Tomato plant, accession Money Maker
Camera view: horizontal (90 deg, fisheye); turntable rotation: 150 degrees
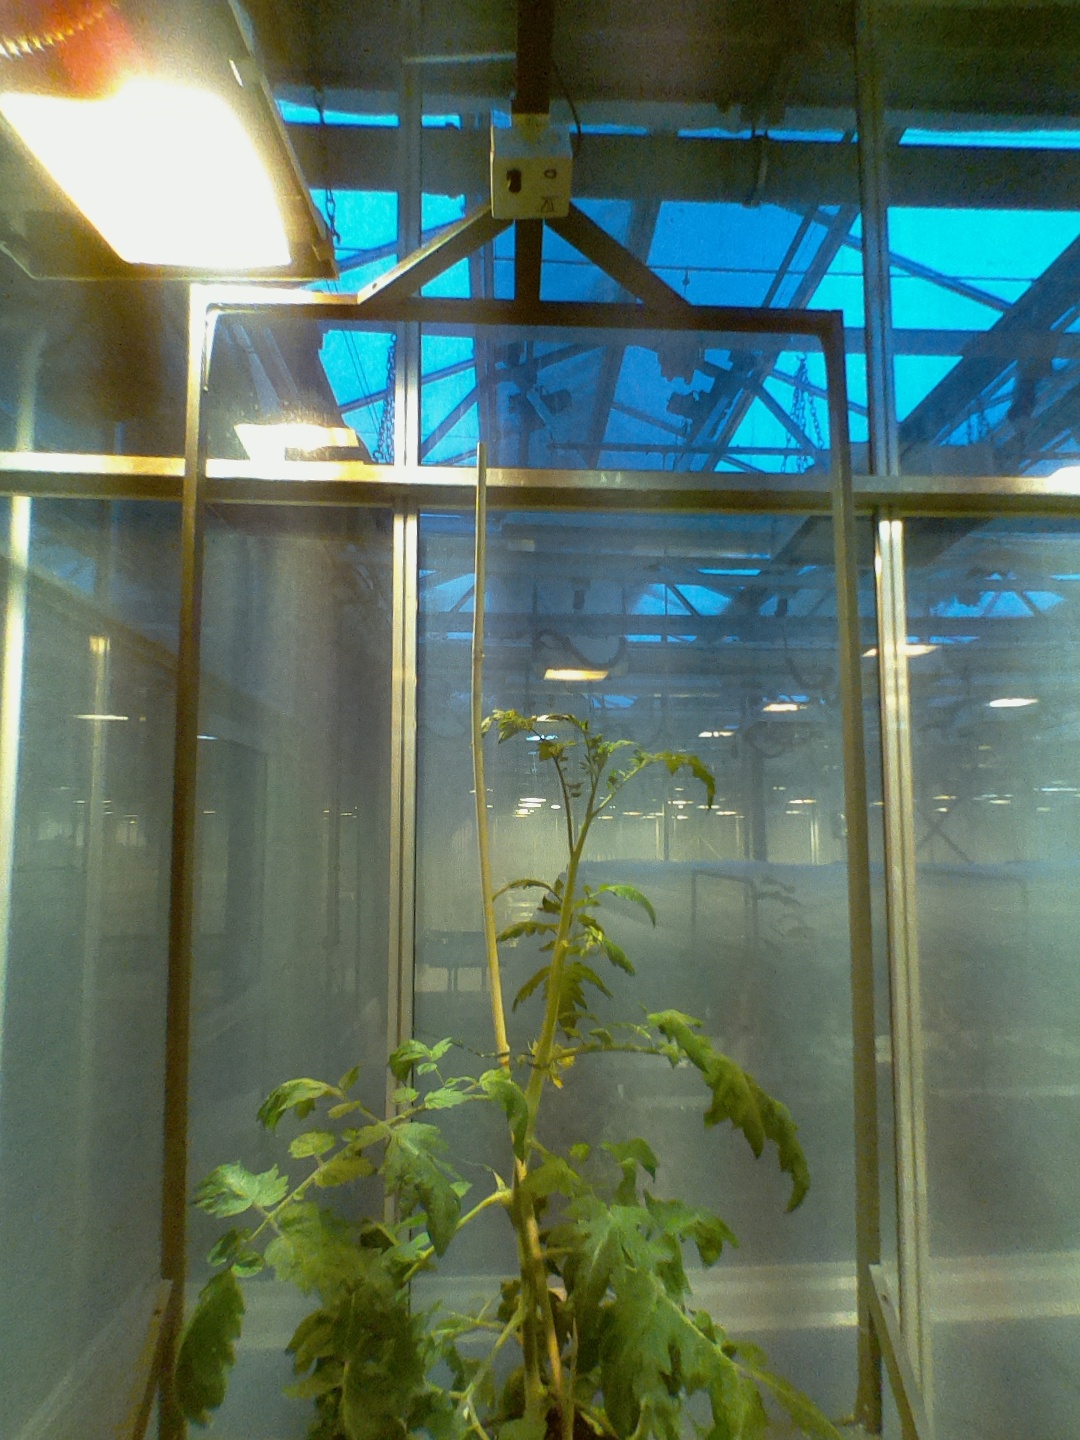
BBCH growth stage 68: Full flowering, 80%-90% of flowers open, more petals falling